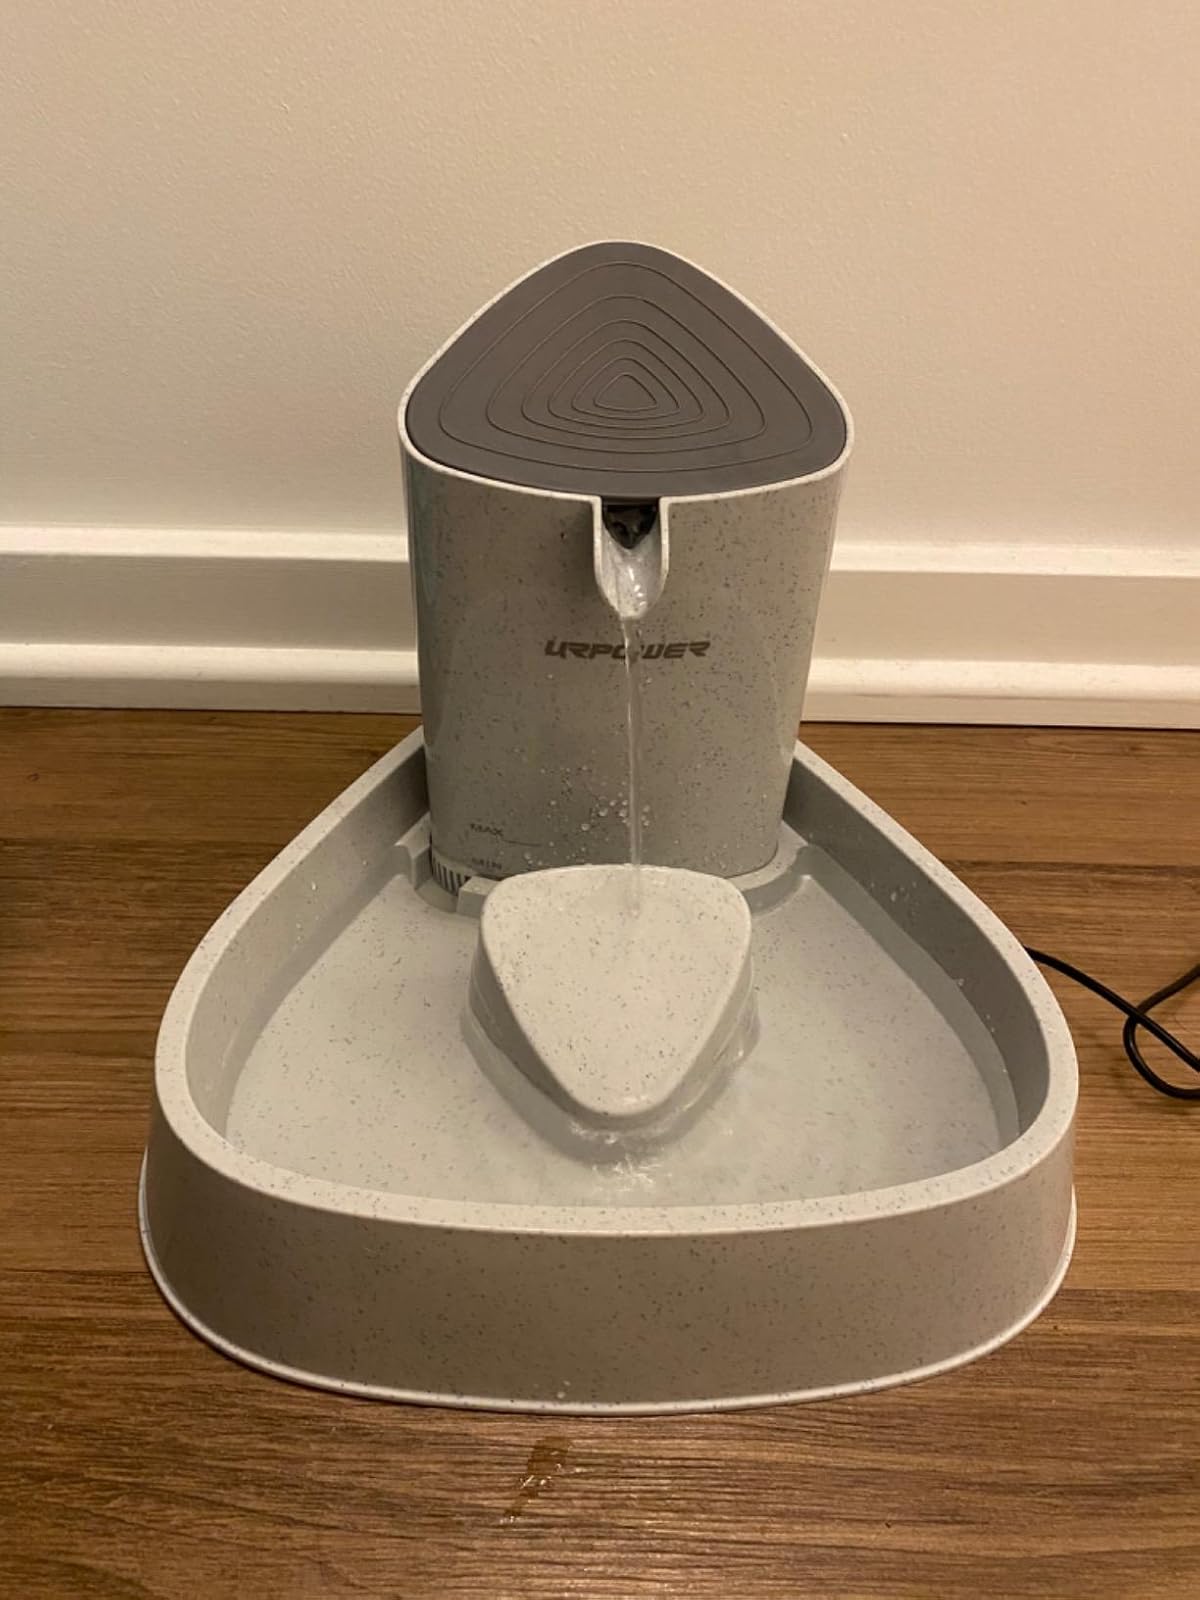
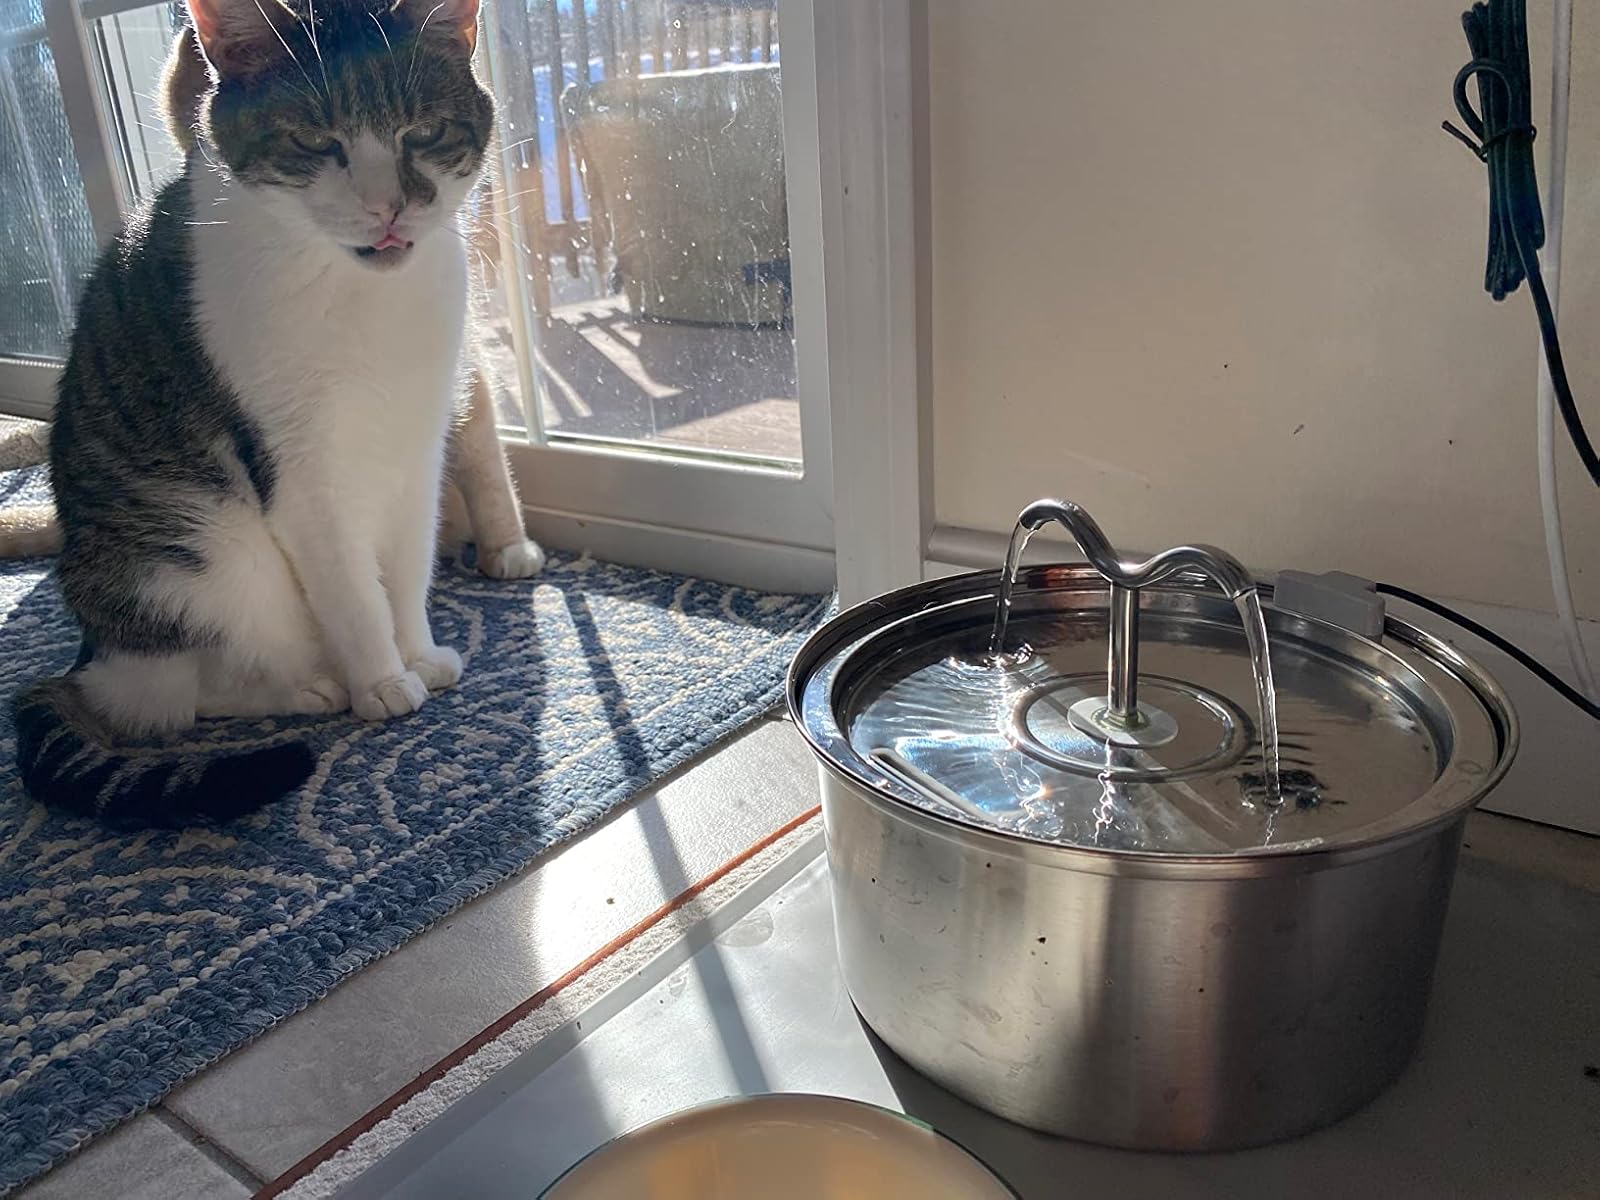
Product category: items_bowl
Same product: no